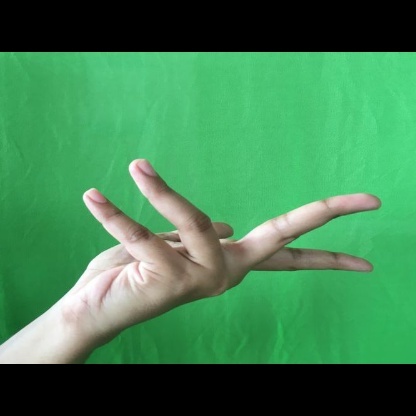
Mudra: Alapadmam